Question: How many sets of doors are in the picture?
Tambaya: Nawa ne adadin saitin ƙofofi a cikin hoton?
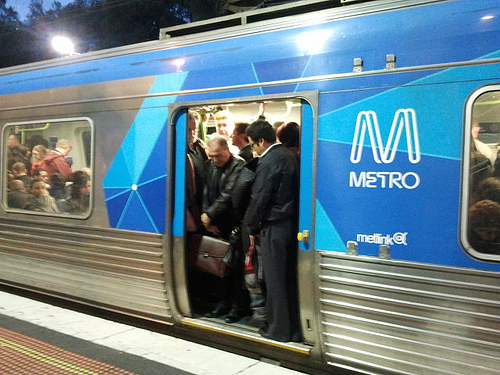
Answer: 1
Amsa: 1